Maidenhead

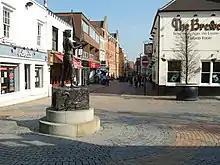
Maidenhead High Street

The current Maidenhead Bridge, a local landmark, dates from 1777 and was built at a cost of £19,000. It takes the A4 over the Thames to join Maidenhead to Taplow. All Saints' Church, Boyne Hill was completed in 1857 and is an early work by the architect G. E. Street. The church, consecrated on 2 December 1857 by Bishop Samuel Wilberforce, became the first ecclesiastical parish in the Borough of Maidenhead. Ten years later, in 1867, his brother William Wilberforce junior founded a Catholic chapel that led to St Joseph's Church. Maidenhead clock tower was built for Queen Victoria's diamond jubilee and stands outside the railway station. Boulter's Lock is a lock on the river Thames on the east side of Maidenhead, adjoining Ray Mill Island. The town has a number of statues which form part of a recognisable image of the town, including the 'Boy and the Boat' at the top end of the High Street, near the Methodist Church.